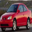
Label: automobile